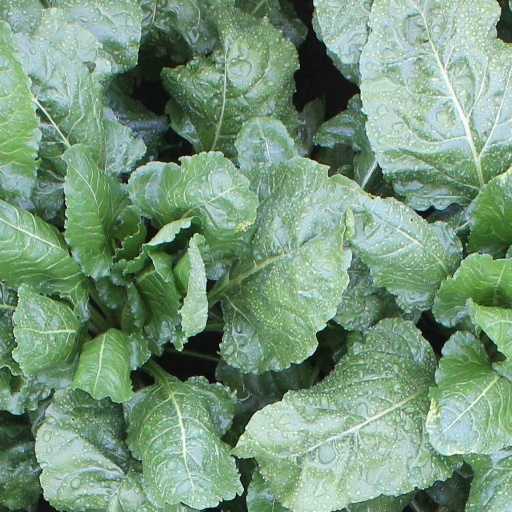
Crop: sugar beet